Arisarum vulgare

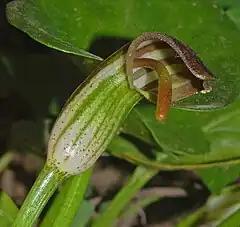
Close-up on "Arisarum vulgare"

"Arisarum vulgare" reaches on average of height. The leaves of this geophyte plant are basal only, wide, ovate to arrow-shaped, with a petiole long. The stems are erect and unbranched, usually mottled and grow directly from the underground rhizome. A single leaflike bract (spathe) forms a purplish-brown or olive green striped tube about 5 inches long, with an open upper part helmet or hood-shaped curved forward. It encloses a fleshy greenish clublike spike (spadix) bent forward, protruding from the tube and bearing at the bottom minute purple violet flowers. The 20 male flowers are located above the four to six female, with sterile flowers completely missing. The flowering period extends from October through May. The sexes are united in the same individual plant. Pollination is granted by insects (entomophily). The fruits are greenish berries of about long.